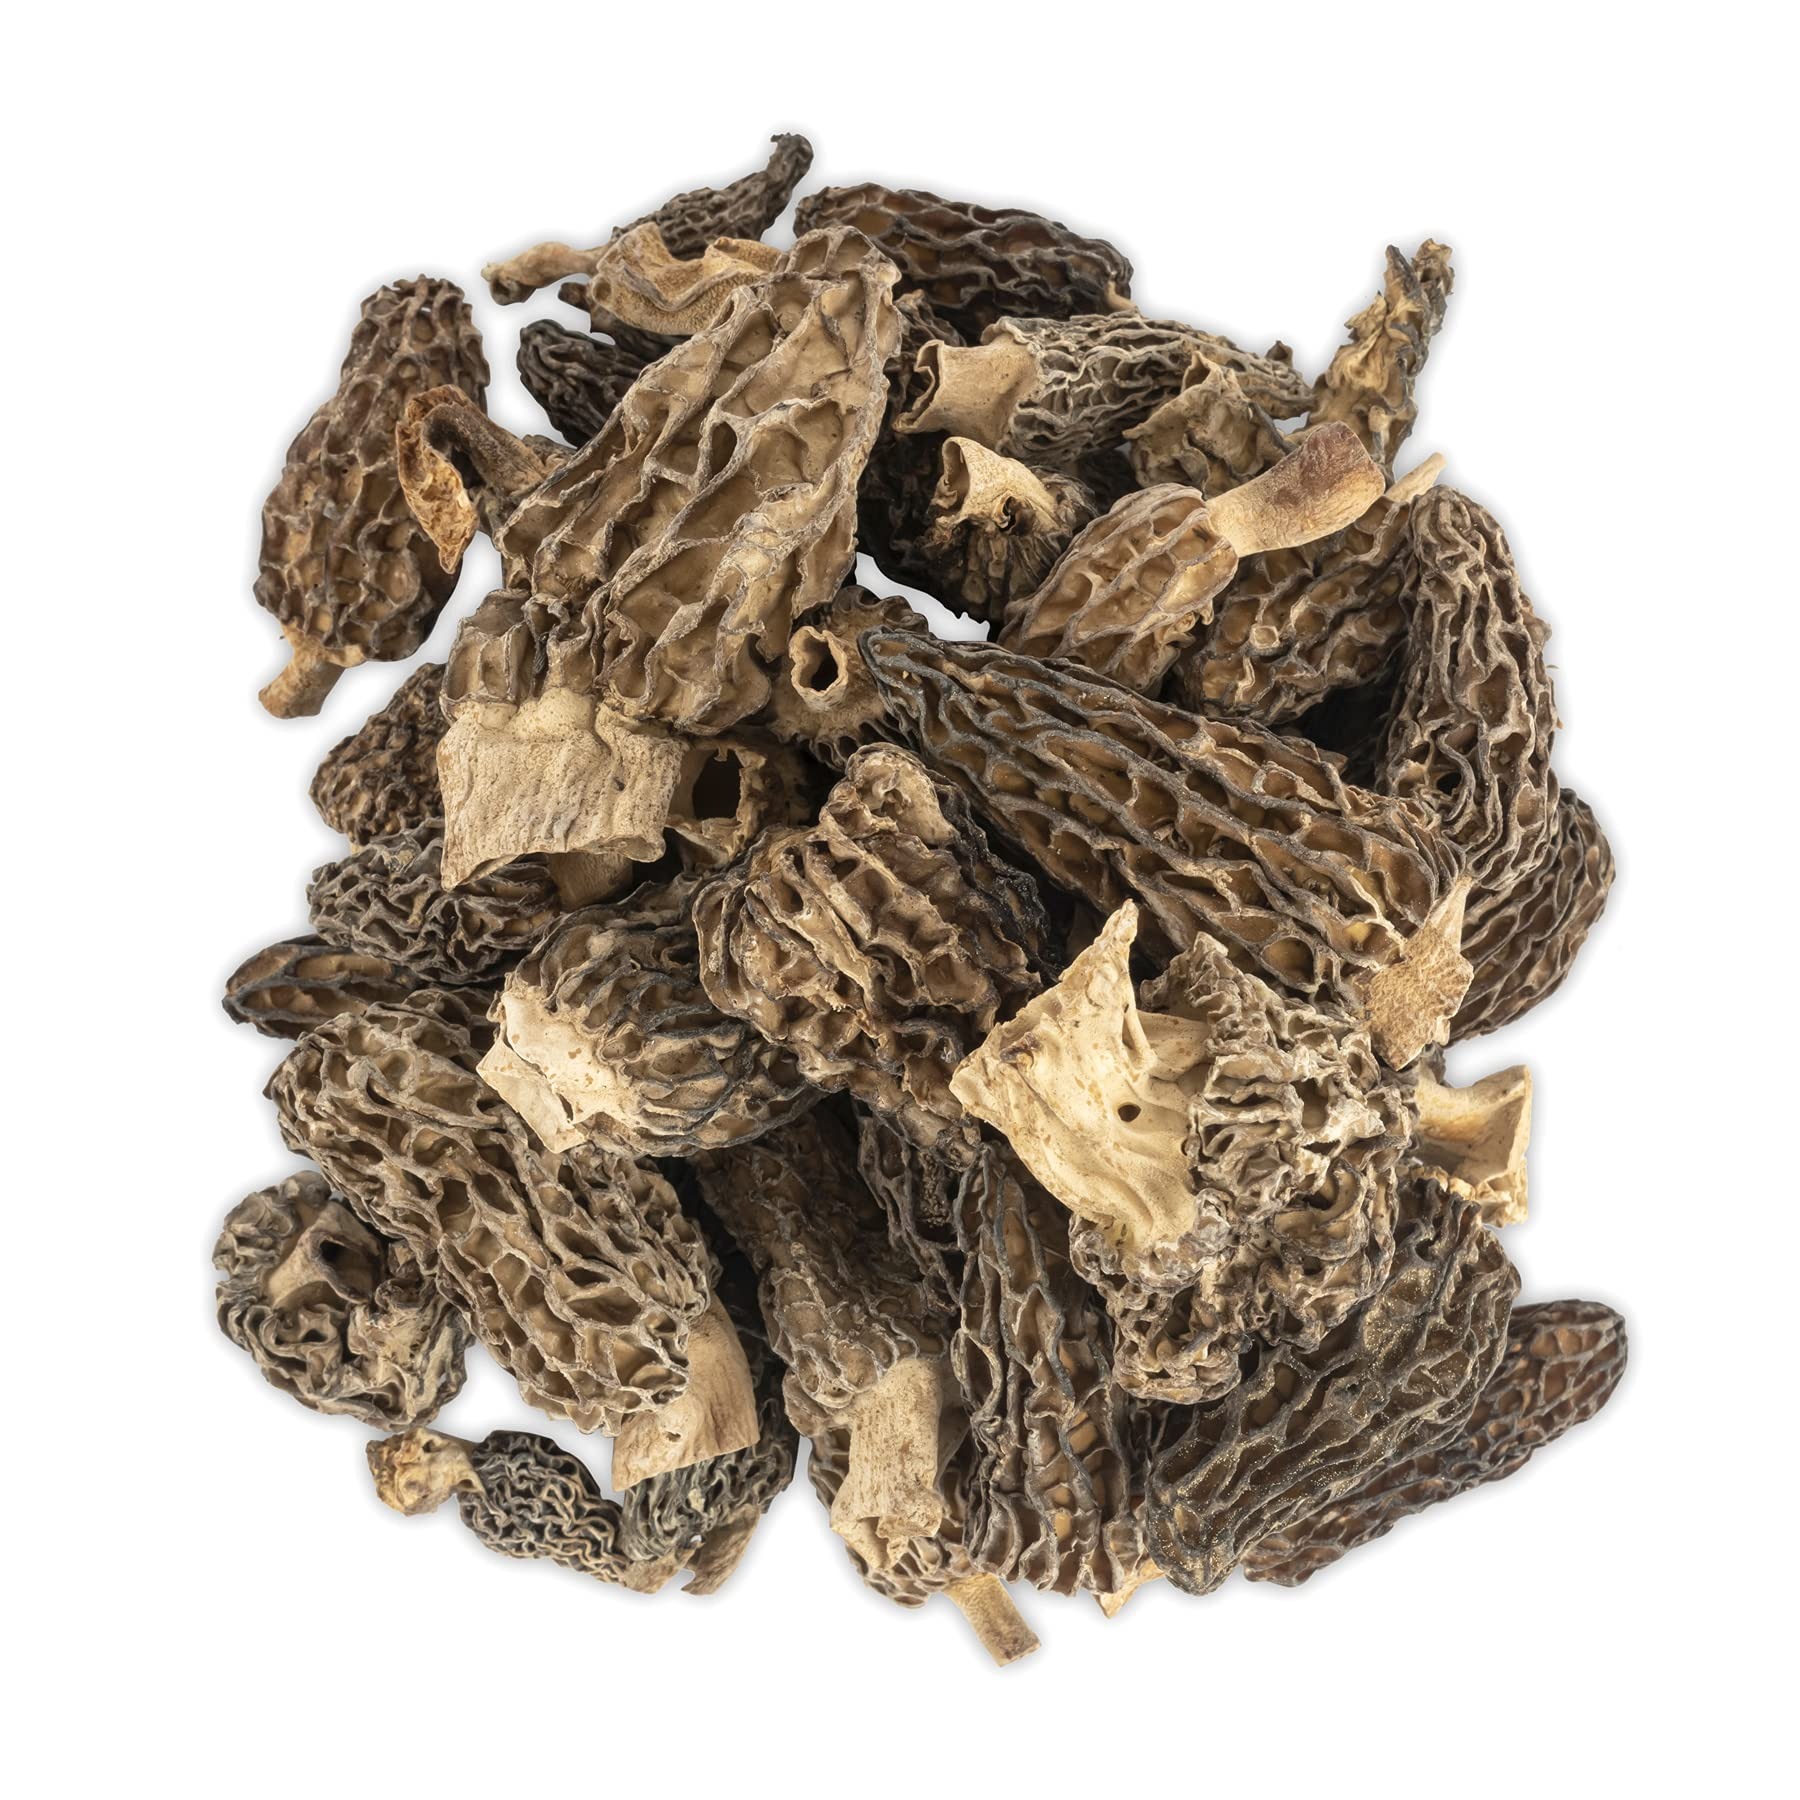
Item Name: Slofoodgroup Dried Morel Mushrooms (Morchella Conica) Gourmet Morel Mushrooms (1oz morels)
Bullet Point 1: SIZE - Morel mushroom 3-4 cm average caps with 1- 2 cm stems very fragrant with rich smokey aroma
Bullet Point 2: KOSHER - Our Morels are Non-GMO, Kosher certified, naturally gluten free morel mushrooms
Bullet Point 3: WILD HARVESTED - Slofoodgroup morels are wild harvested from Turkey. Turkish mushrooms are beloved across much of Europe for their high quality and wild harvesting practices
Bullet Point 4: FLAVOR - Morel mushrooms are very a well-rounded mushroom with bold earthy notes that are often described as umami
Bullet Point 5: SLOFOODGROUP - Offering gourmet morel mushrooms, spices and flavor products from around the world
Product Description: Beautiful gourmet wild morel mushrooms are a great addition to any cuisine. These Morel mushrooms are packed full of flavor. 1 lb of fresh morels is equivalent to 8lbs dried mushroom which means these Morel mushrooms can go a long way. Our morels are easily rehydrated to for broths, risottos and many other savory dishes. Morels also are a great addition to a port wine or marsala sauce. Even try them rehydrated in a Black Pepper and Cognac sause to finish your favorite steak dish. These Morel are 2cm stems with full caps and easy to use
Value: 1.0
Unit: Ounce

Price: 14.59